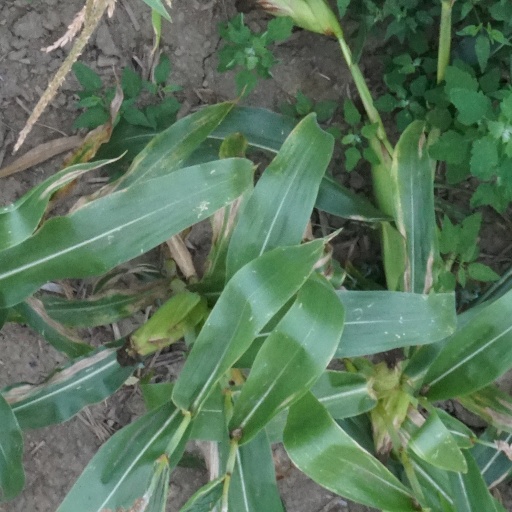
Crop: maize; corn